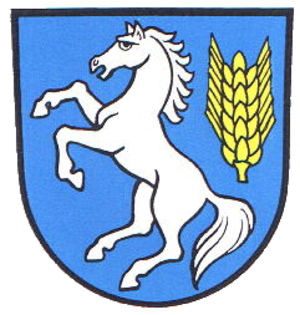
St. Johann est une commune de Bade-Wurtemberg, située dans l'arrondissement de Reutlingen, dans la région Neckar-Alb, dans le district de Tübingen.